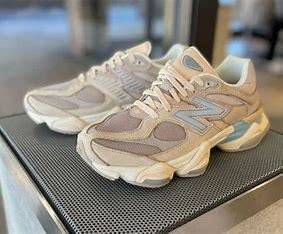
Brand: New
Model: Balance New Balance 9060